Automotive air conditioning

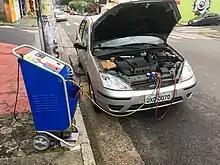
Regassing the air conditioning of a Ford Focus

In the refrigeration cycle, heat is transported from the passenger compartment to the environment. A refrigerator is an example of such a system, as it transports the heat out of the interior and into the ambient environment.